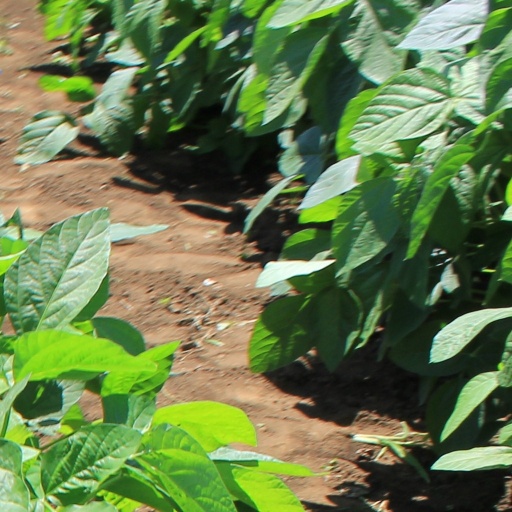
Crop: soybean